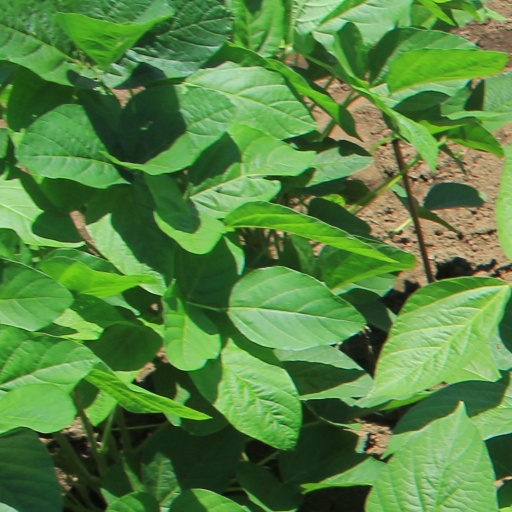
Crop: soybean